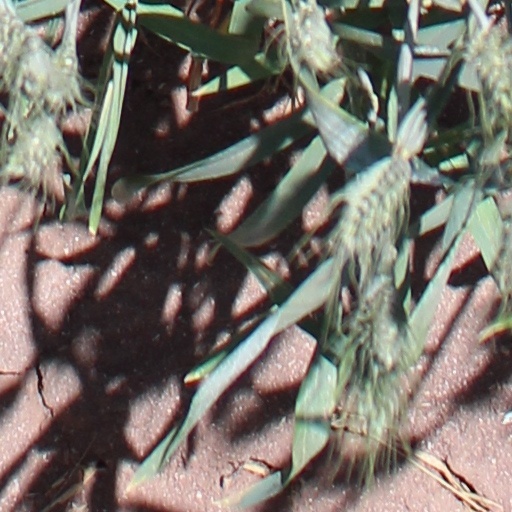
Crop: wheat